2024 Pennzoil 250

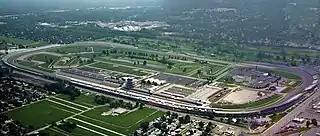
Indianapolis Motor Speedway, the circuit where the race was held.

The Indianapolis Motor Speedway, located in Speedway, Indiana, (an enclave suburb of Indianapolis) in the United States, is the home of the Indianapolis 500 and the Brickyard 400. It is located on the corner of 16th Street and Georgetown Road, approximately west of Downtown Indianapolis.